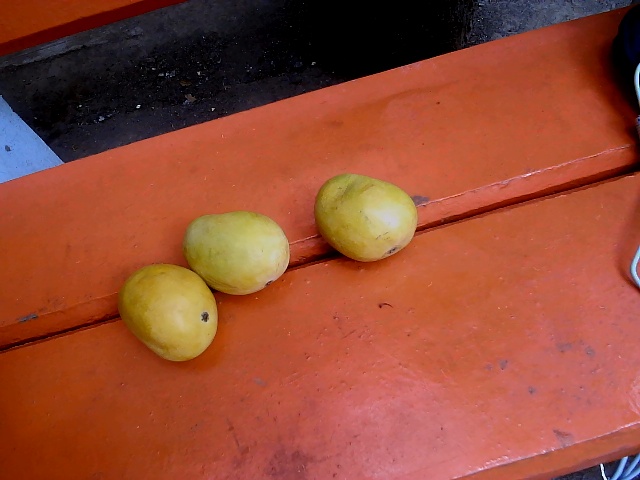
Label: Ripe_Mango